Hwarang

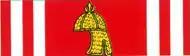
Ribbon of the present day Hwarang Medal (South Korean Order of Military Merit, Fourth Class)

Won Gwang taught the youths of the Hwarang to become warriors who could defend their beliefs with martial arts, to be confident in their actions, and to control themselves and their surroundings. Won Gwang gave to these Hwarang teachings in gwonbeop (martial methods or skills) that combined the secret Buddhist monk's physical and mental exercises. Won Gwang also proposed 5 principles or guidelines that were later called the "Five Precepts for Secular Life" (Se Sok O Gye; 세속오계; 世俗五戒) which became a list of ethics that the Hwarang could embrace (this is why he is commonly known as "Beop Sa" or "lawgiver"):